Star Wars: Yoda Stories

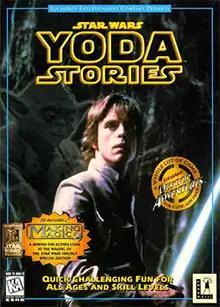
North American Windows box art

Star Wars: Yoda Stories is a 1997 adventure video game based on the "Star Wars" franchise, developed by LucasArts. The game is the second and last title in LucasArts' "Desktop Adventures" series, preceded by "Indiana Jones and His Desktop Adventures". The game was released in March 1997 for Microsoft Windows and ported to Game Boy Color by Torus Games in December 1999.